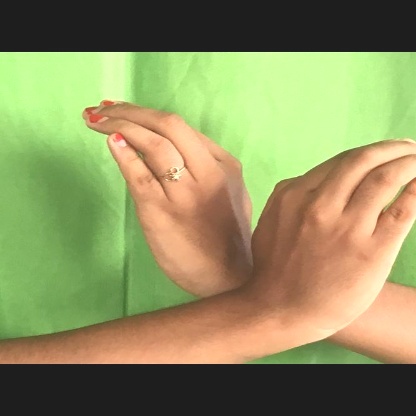
Mudra: Nagabandha